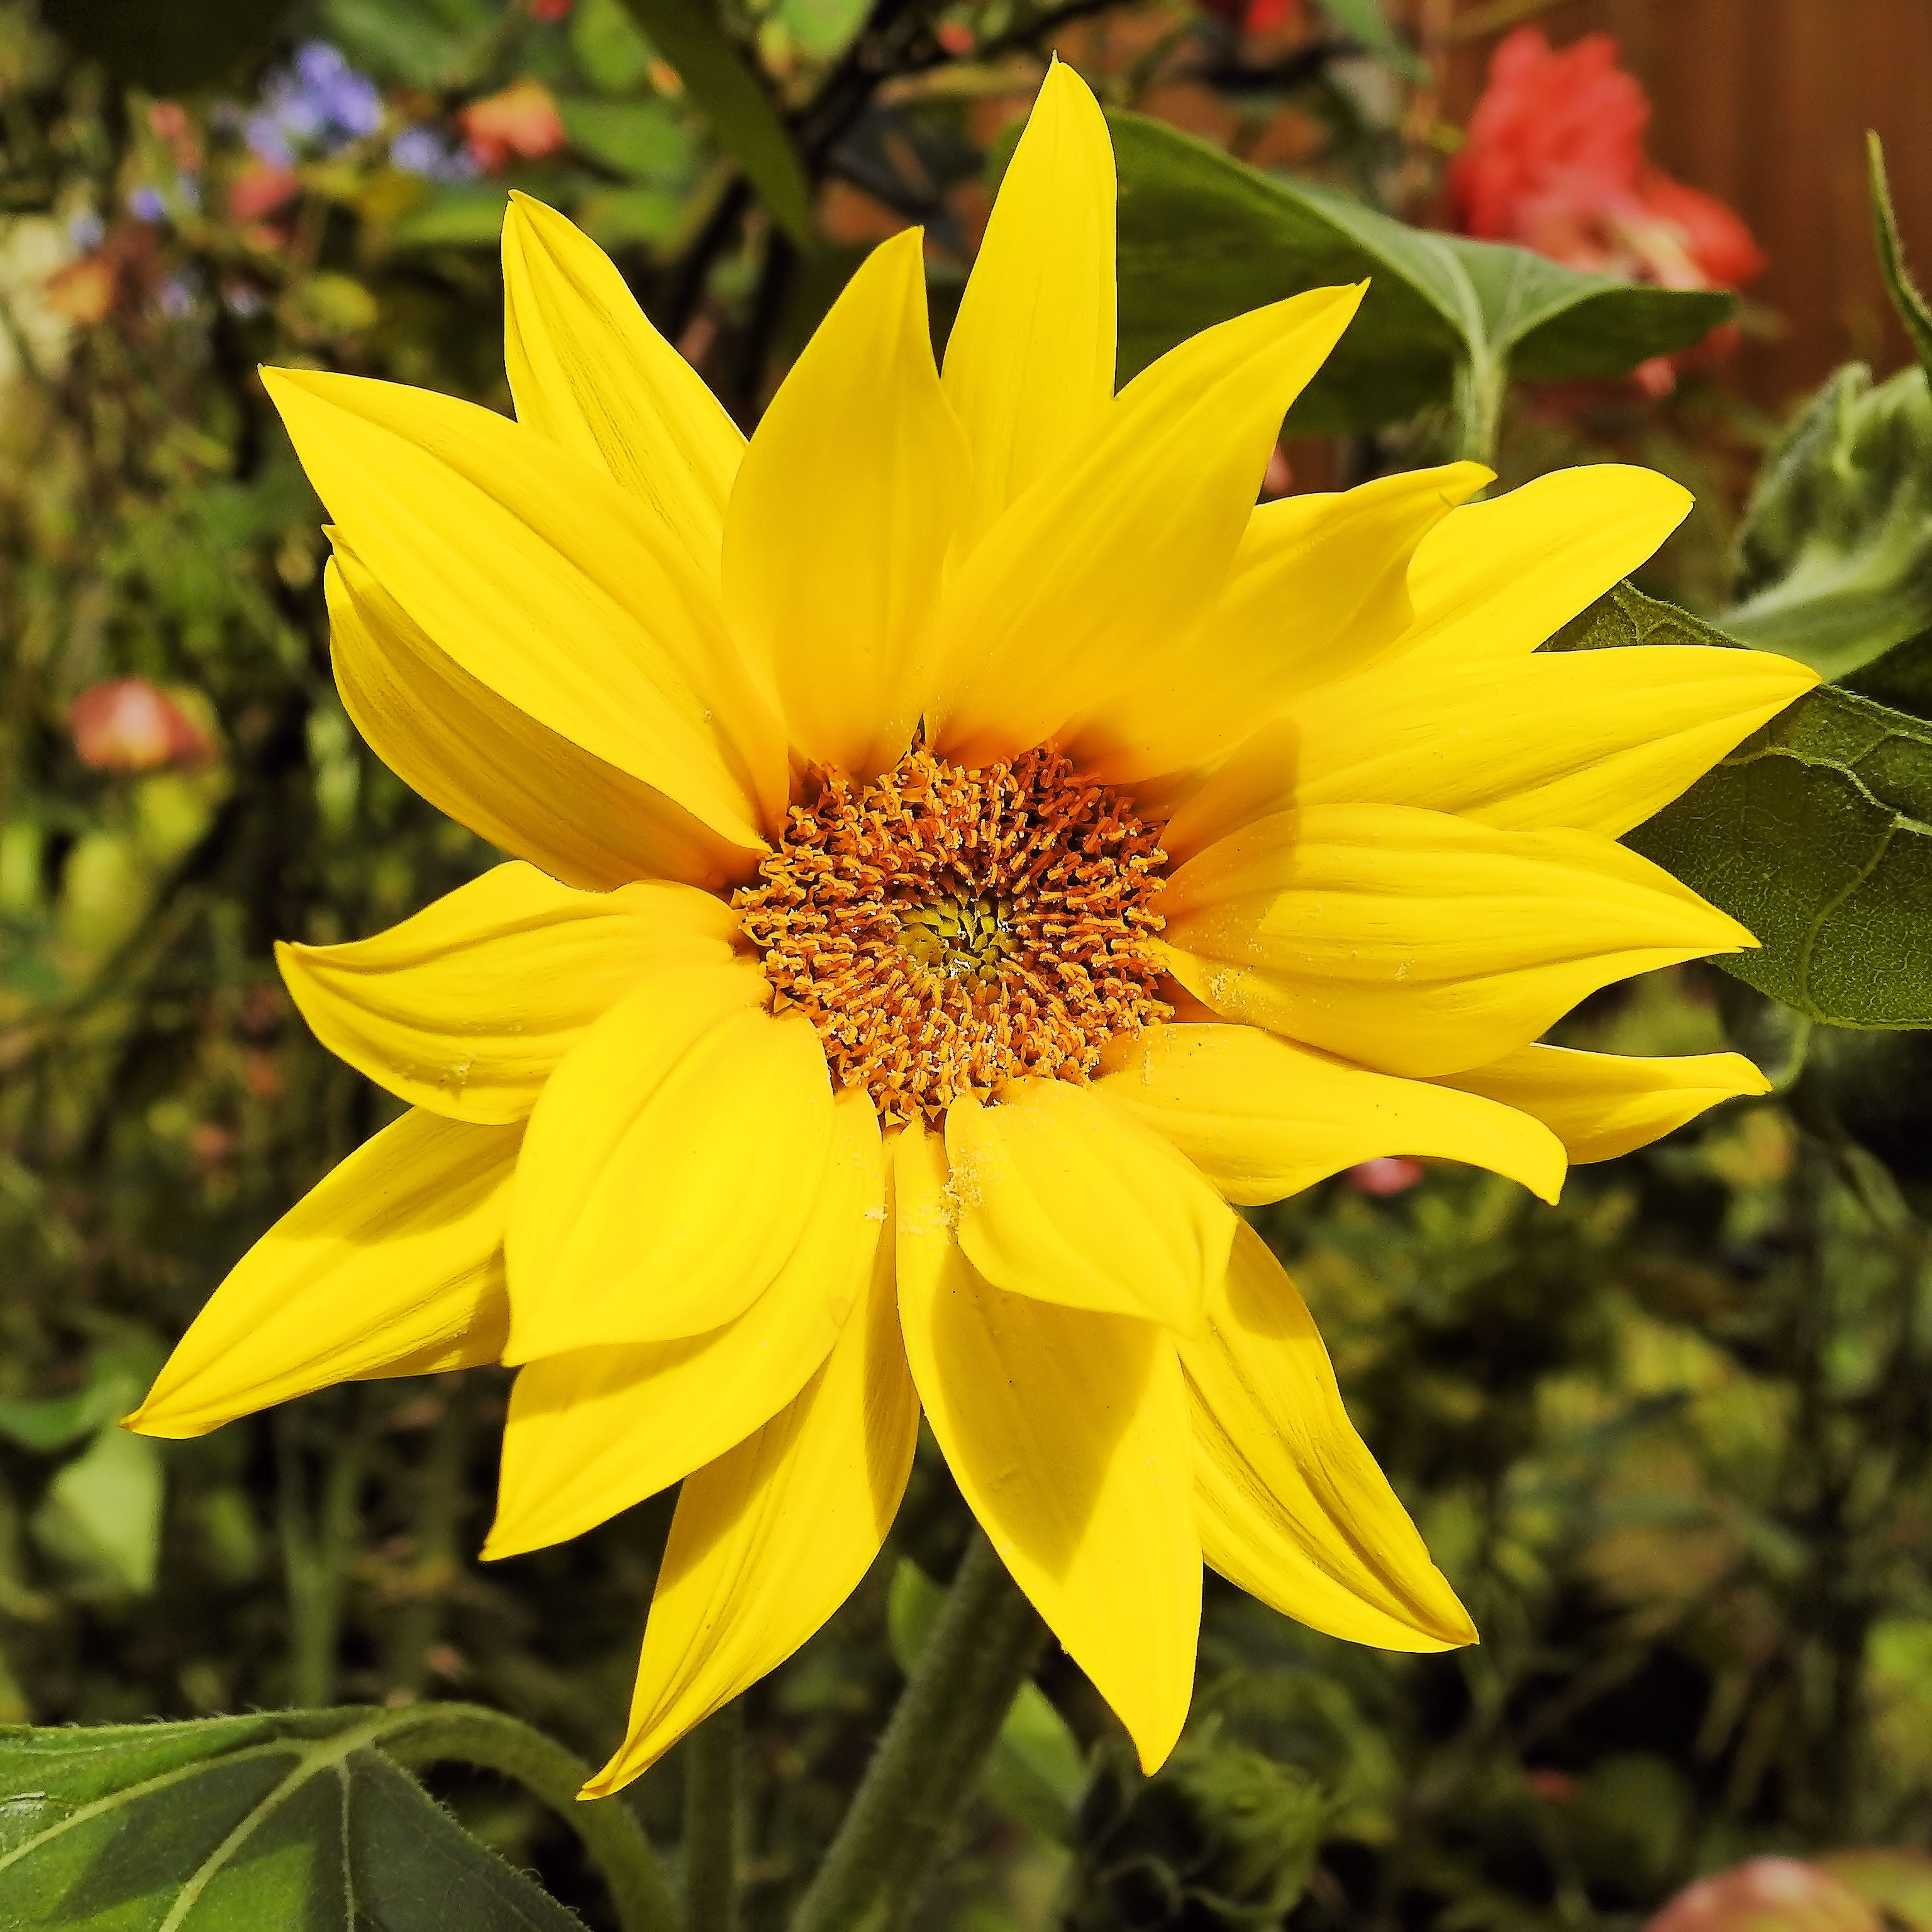
blossom, plant, flower, petal, bloom, botany, yellow, flora, sunflower, wildflower, dahlia, sun flower, yellow flowers, macro photography, flowering plant, daisy family, jerusalem artichoke, helianthus jerusalem artichokes, annual plant, land plant